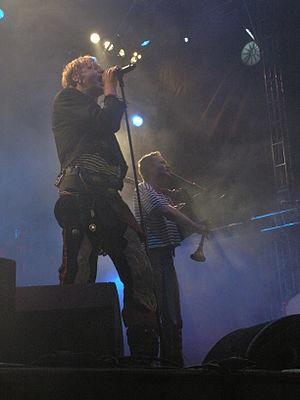
In Extremo est un groupe de folk metal et metal médiéval allemand, originaire de Berlin. Formé en 1995, le groupe utilise de nombreux instruments, dont certains faits à la main, et chante en de nombreuses langues. Leur dernier album studio Saengerkrieg atteint la première place des Media Control Charts.